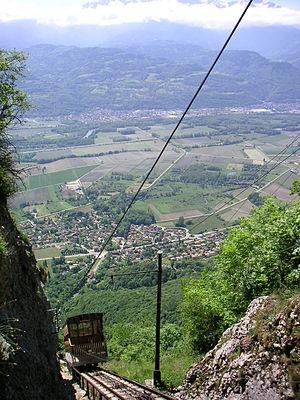
Funiculaire de la ville française de Saint-Hilaire du Touvet (38 - Isère). Prise de vue depuis le sentier du Pal de fer."
Le funiculaire de Saint-Hilaire-du-Touvet est situé dans le département de l'Isère sur le flanc sud-ouest du massif de la Chartreuse. Il permet de relier Lumbin, situé dans la vallée du Grésivaudan entre Grenoble et Chambéry, et le village de Saint-Hilaire-du-Touvet, sur le plateau des Petites Roches. Avec une pente de 83 %, le funiculaire a la plus forte déclinaison de France. C'est aussi l'un des plus anciens des Alpes françaises.
Cet article est une présentation non exhaustive du patrimoine à la fois historique, naturel et culturel de la région grenobloise, comprise ici comme espace regroupant les territoires environnant la ville de Grenoble.
Saint-Hilaire, ou Saint-Hilaire-du-Touvet, est une ancienne commune française située sur le Plateau des Petites Roches dans le département de l'Isère, en région Auvergne-Rhône-Alpes. Depuis le 1ᵉʳ janvier 2019, elle est une commune déléguée de Plateau-des-Petites-Roches.